Kang Chan-hee

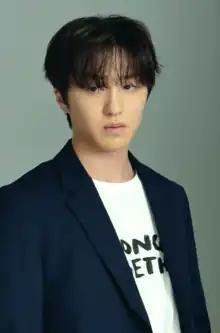
Kang in 2021

Kang Chan-hee (born January 17, 2000), also known by his stage name Cha ni, is a South Korean singer and actor. He began his career as a child actor, in the television dramas "Listen to My Heart" (2011), "The Innocent Man" (2012), "The Queen's Classroom" (2013), interactive drama "Click Your Heart" (2016), crime drama "Signal" (2016), and high-rated drama "Sky Castle" (2018). In 2015, he was introduced as one of the first members of NEOZ, which was a first group of FNC Entertainment's pre-debut team Neoz School. He debuted in October 2016 with the boy group SF9 and the single "Fanfare".